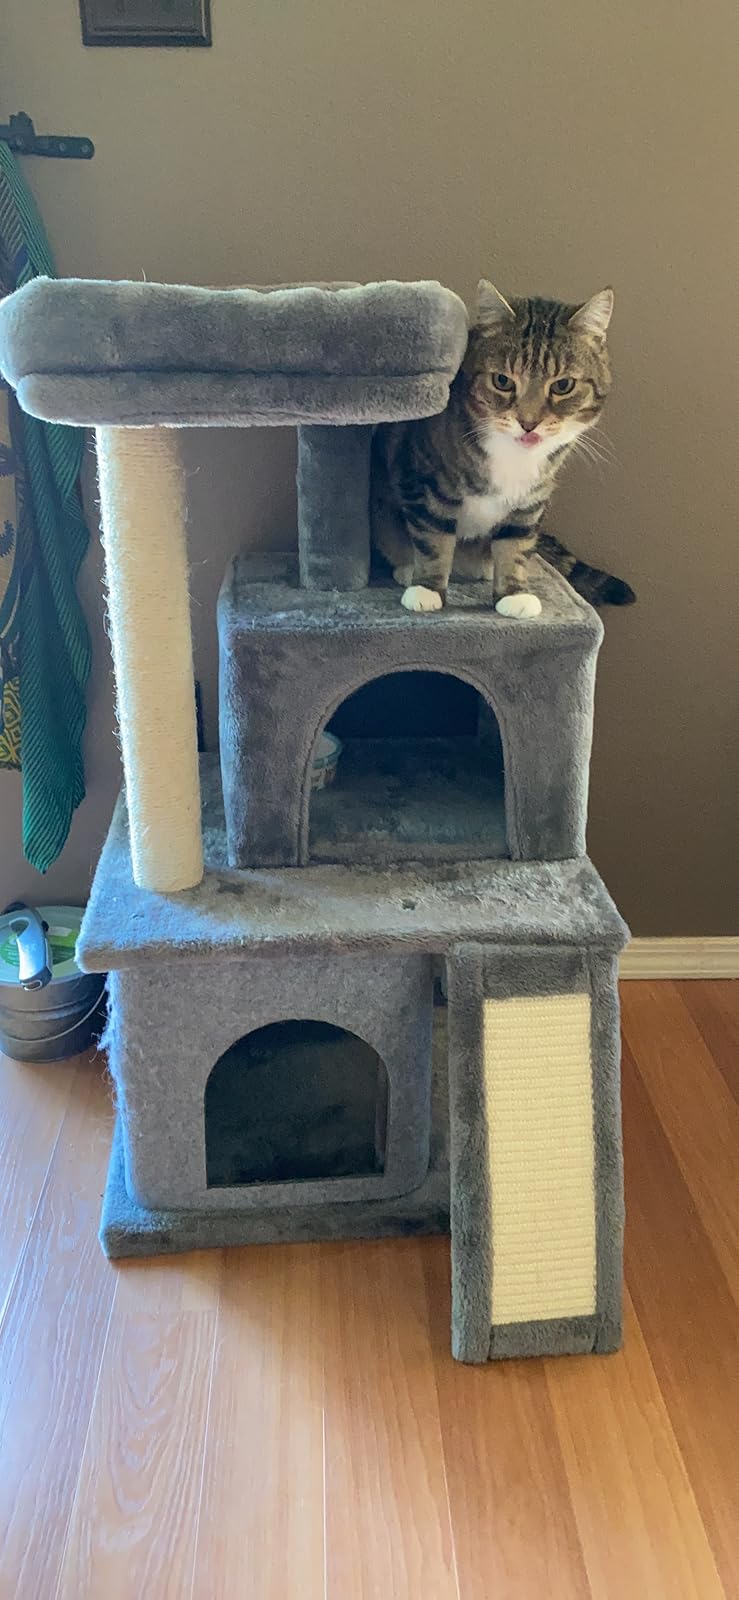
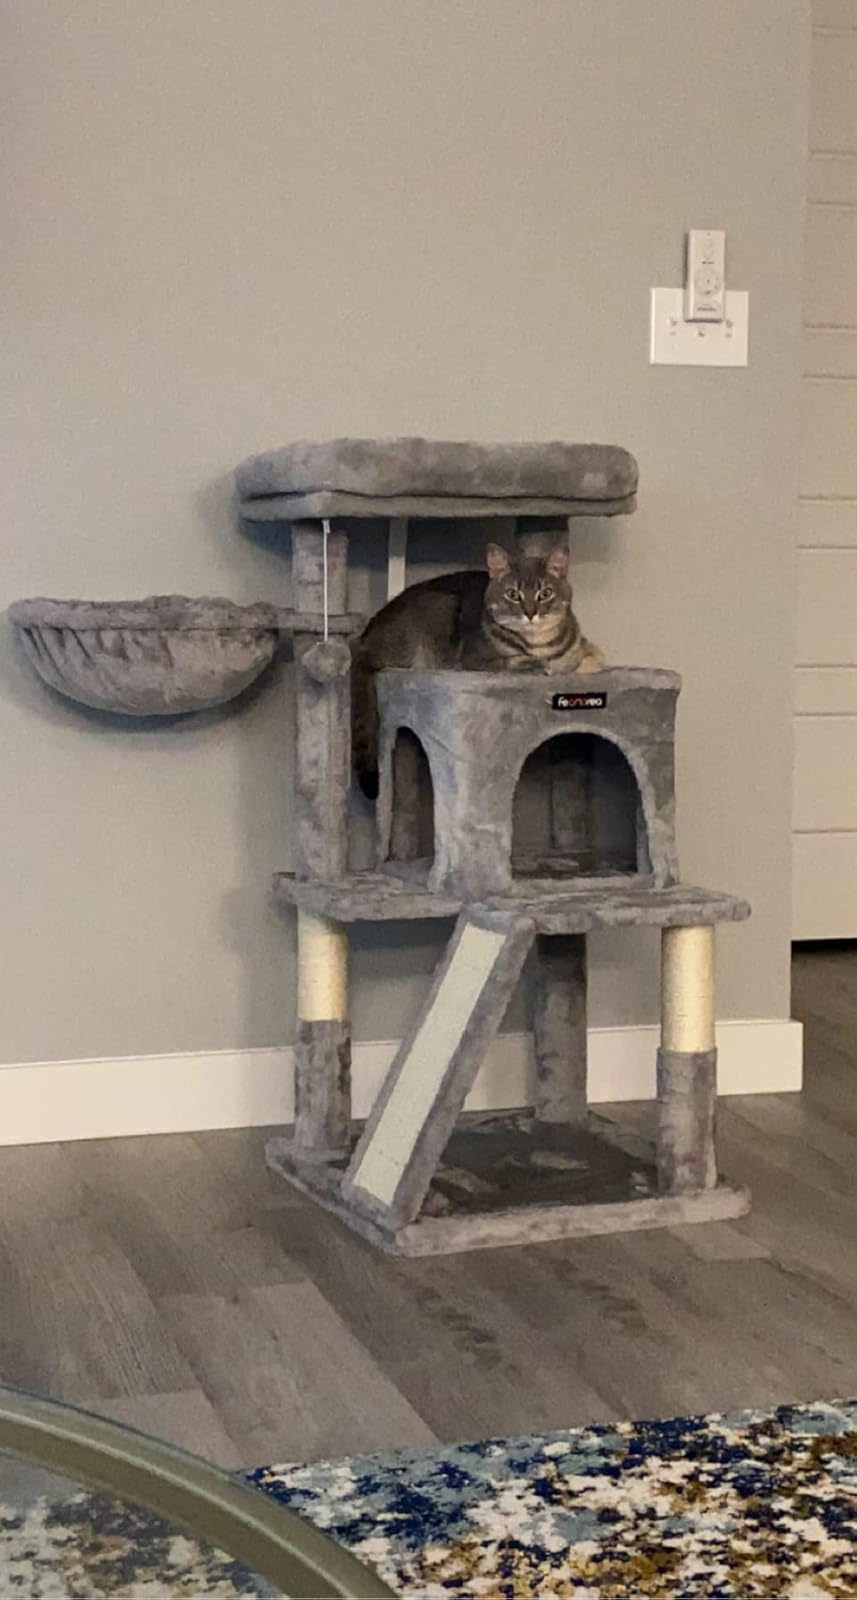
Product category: items_cat tree
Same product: no